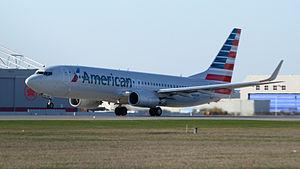
American Airlines est une compagnie aérienne américaine. Elle exploite des vols intérieurs et internationaux depuis ses nombreux hubs basés aux États-Unis. En 2018, c'est la plus grande compagnie aérienne au monde. Elle dessert, avec sa filiale régionale American Eagle plus de 350 destinations dans plus de 50 pays et territoires avec plus de 6700 vols quotidiens. Elle est contrôlée par AMR Corporation dont le siège social se trouve à Fort Worth, aux États-Unis dans l'état du Texas. En 2019, elle est au 68e rang du Fortune 500. American Airlines est membre fondateur de l'alliance Oneworld. En 2013, celle-ci a fusionné avec la compagnie US Airways afin de former la plus grande compagnie aérienne au monde.